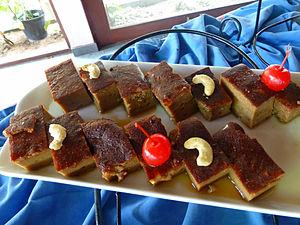
Watalappan (Sri Lanka)